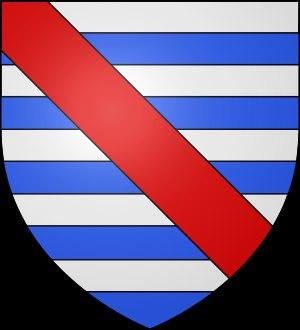
Antoinette Bouchard d'Aubeterre, dame de Parthenay-l'Archevêque, née en 1532, à Parthenay et morte vers 1580, est une femme de la haute noblesse protestante. Elle est connue comme la mère de Catherine de Parthenay et l'épouse du seigneur protestant Jean V de Parthenay. Elle fut pendant les guerres de religion la première protectrice de François Viète.
Jusqu’à la révolution, la ville de Machecoul était une châtellenie et une seigneurie du Pays de Retz. Les premiers seigneurs de Retz étaient à l'origine des seigneurs de Sainte-Croix. Au XIIᵉ et XIIIᵉ siècle, la seigneurie de Machecoul fut détachée du Pays de Retz, avant que les seigneurs de Retz n'en reprissent possession.
Liste des seigneurs de la Motte-Sonzay
Jean V de Parthenay-L'Archevêque, ou Larchevêque, sieur de Soubise, né posthume en 1512 et mort au Parc Soubise à Mouchamps en Vendée, le 1ᵉʳ septembre 1566, est un noble français protestant, dernier seigneur des Herbiers et de Mouchamps, issu d'une branche cadette de la famille de Parthenay-l'Archevêque. Sa mère est l'humaniste Michelle de Saubonne ; sa fille et héritière Catherine de Parthenay, dernière du nom épousera en secondes noces en 1575 René II de Rohan.
Le Pays de Retz, est un territoire s'étendant au sud-ouest du département de la Loire-Atlantique dans la région des Pays de la Loire. C'est un ancien pays traditionnel de la Bretagne historique, érigé en baronnie puis en duché. Ses capitales successives ont été Rezé, puis Pornic, et enfin Machecoul à partir de 1581.
Le château de Beauvais est un château situé à Changé. Il était le siège d'une châtellenie assez considérable, qui relevait, pour la plus grande partie de la châtellenie de Saint-Ouën-des-Toits, membre du comté de Laval.
Michelle du Fresne dite de Saubonne, dame de Soubise, est la femina cordatissima de Guillaume Budé. Fille de Denis de Saubonne, seigneur de Fresnes-Coudray et humaniste protestante, elle a fait connaître Jean Marot, père de Clément Marot, à la reine Anne de Bretagne auprès de qui elle servit de secrétaire, puis de chambellan. Elle sera l'une des premières protectrices de Bernard Palissy.
François Viète, ou François Viette, en latin Franciscus Vieta, est un mathématicien français, né à Fontenay-le-Comte en 1540 et mort à Paris le 23 février 1603.